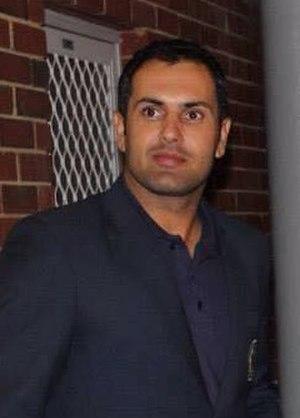
Mohammad Nabi, né le 1ᵉʳ janvier ou le 7 mars 1985 dans la province de Logar, est un joueur de cricket afghan qui a été capitaine du groupe lors des matches en séries limitées. Nabi joue le rôle de batteur droitier et de lanceur off break.